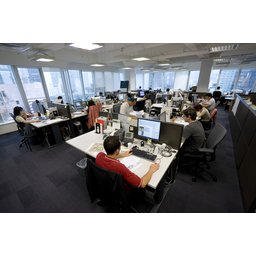
Label: paper